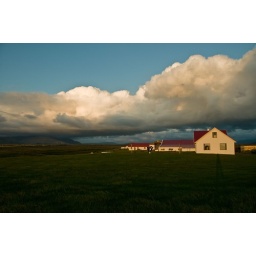
Sunlit cloud over a farmhouse on Iceland's western coast